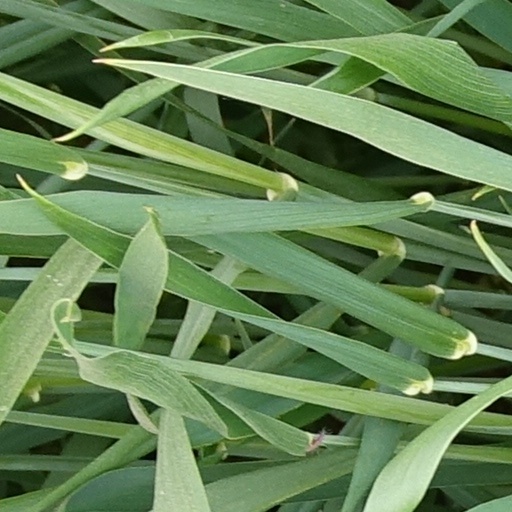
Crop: wheat